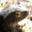
Label: frog